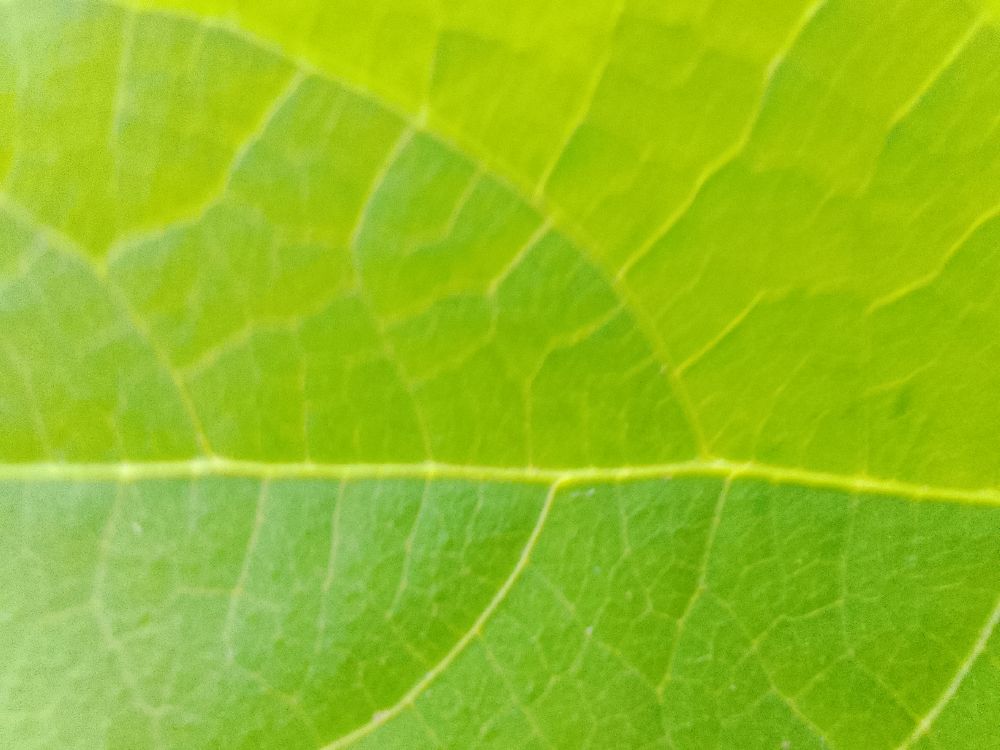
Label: healthy